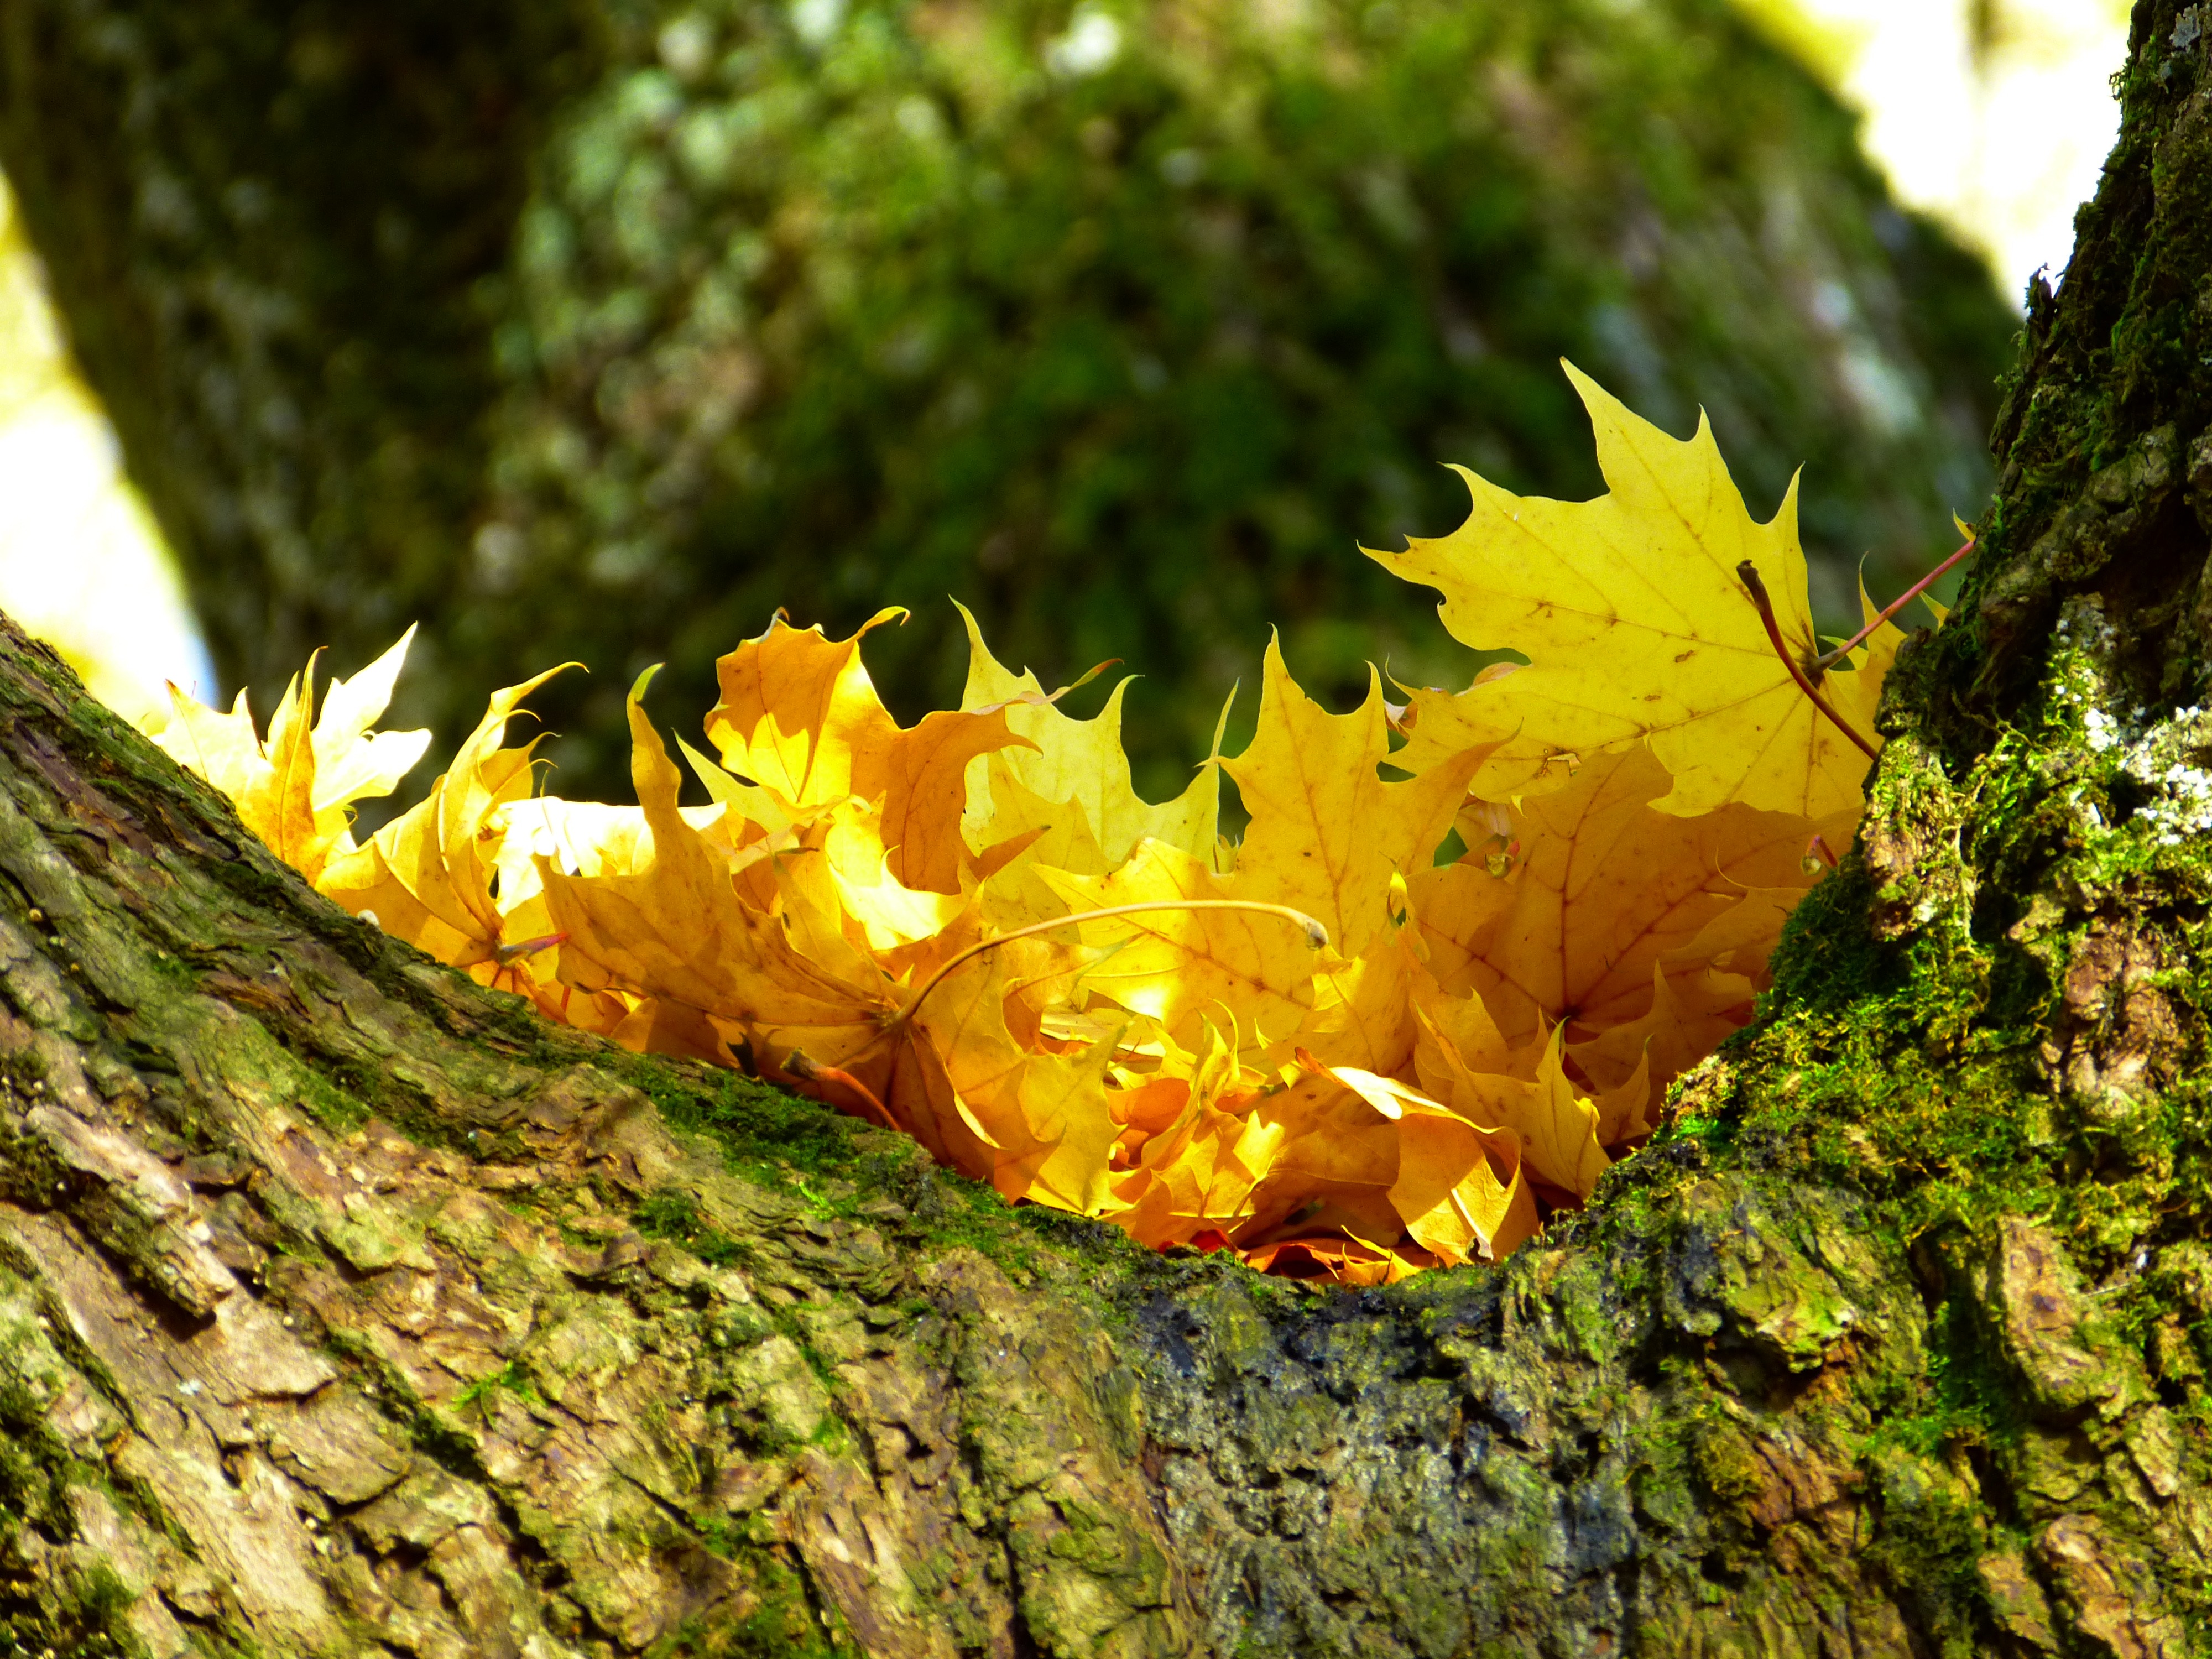
tree, nature, branch, plant, sunlight, leaf, flower, trunk, moss, green, autumn, botany, colorful, yellow, flora, season, wildflower, close up, leaves, deciduous, woodland, macro photography, woody plant, land plant